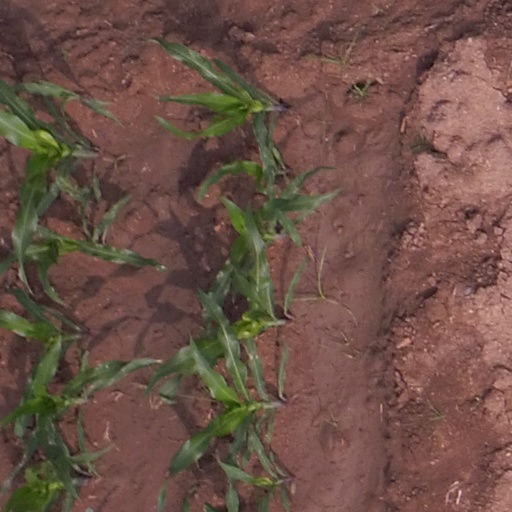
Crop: maize; corn